Isaac Shelby

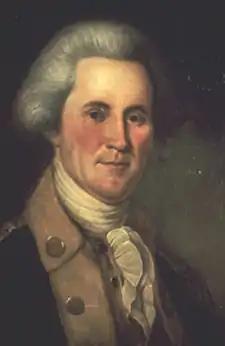
John Sevier – he and Shelby led the colonial forces to victory at the Battle of Kings Mountain

Following the colonists' retreat, an emboldened Ferguson dispatched a paroled prisoner across the mountains to warn the colonists to cease their opposition or Ferguson would lay waste to the countryside. Angered by this act, Shelby and John Sevier began to plan another raid on the British. Shelby and Sevier raised 240 men each, and were joined by William Campbell with 400 from Washington County, Virginia and Charles McDowell with 160 men from Burke and Rutherford counties in North Carolina. The forces mustered at Sycamore Shoals on September 25, 1780. The troops crossed the difficult terrain of the Blue Ridge Mountains and arrived at McDowell's estate near Morganton, North Carolina, on September 30, 1780. Here, they were joined by Colonel Benjamin Cleveland and Major Joseph Winston with 350 men from Surry and Wilkes counties.